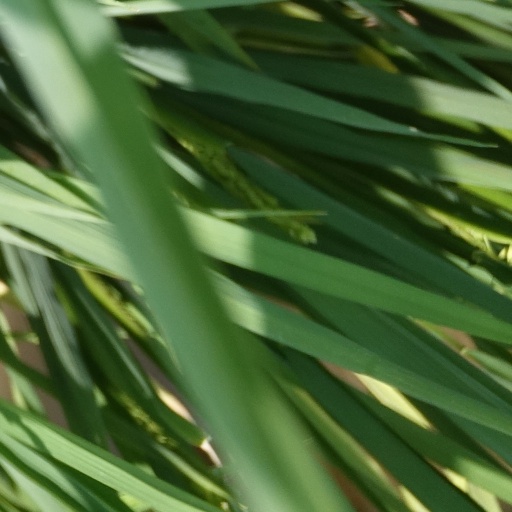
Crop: rice